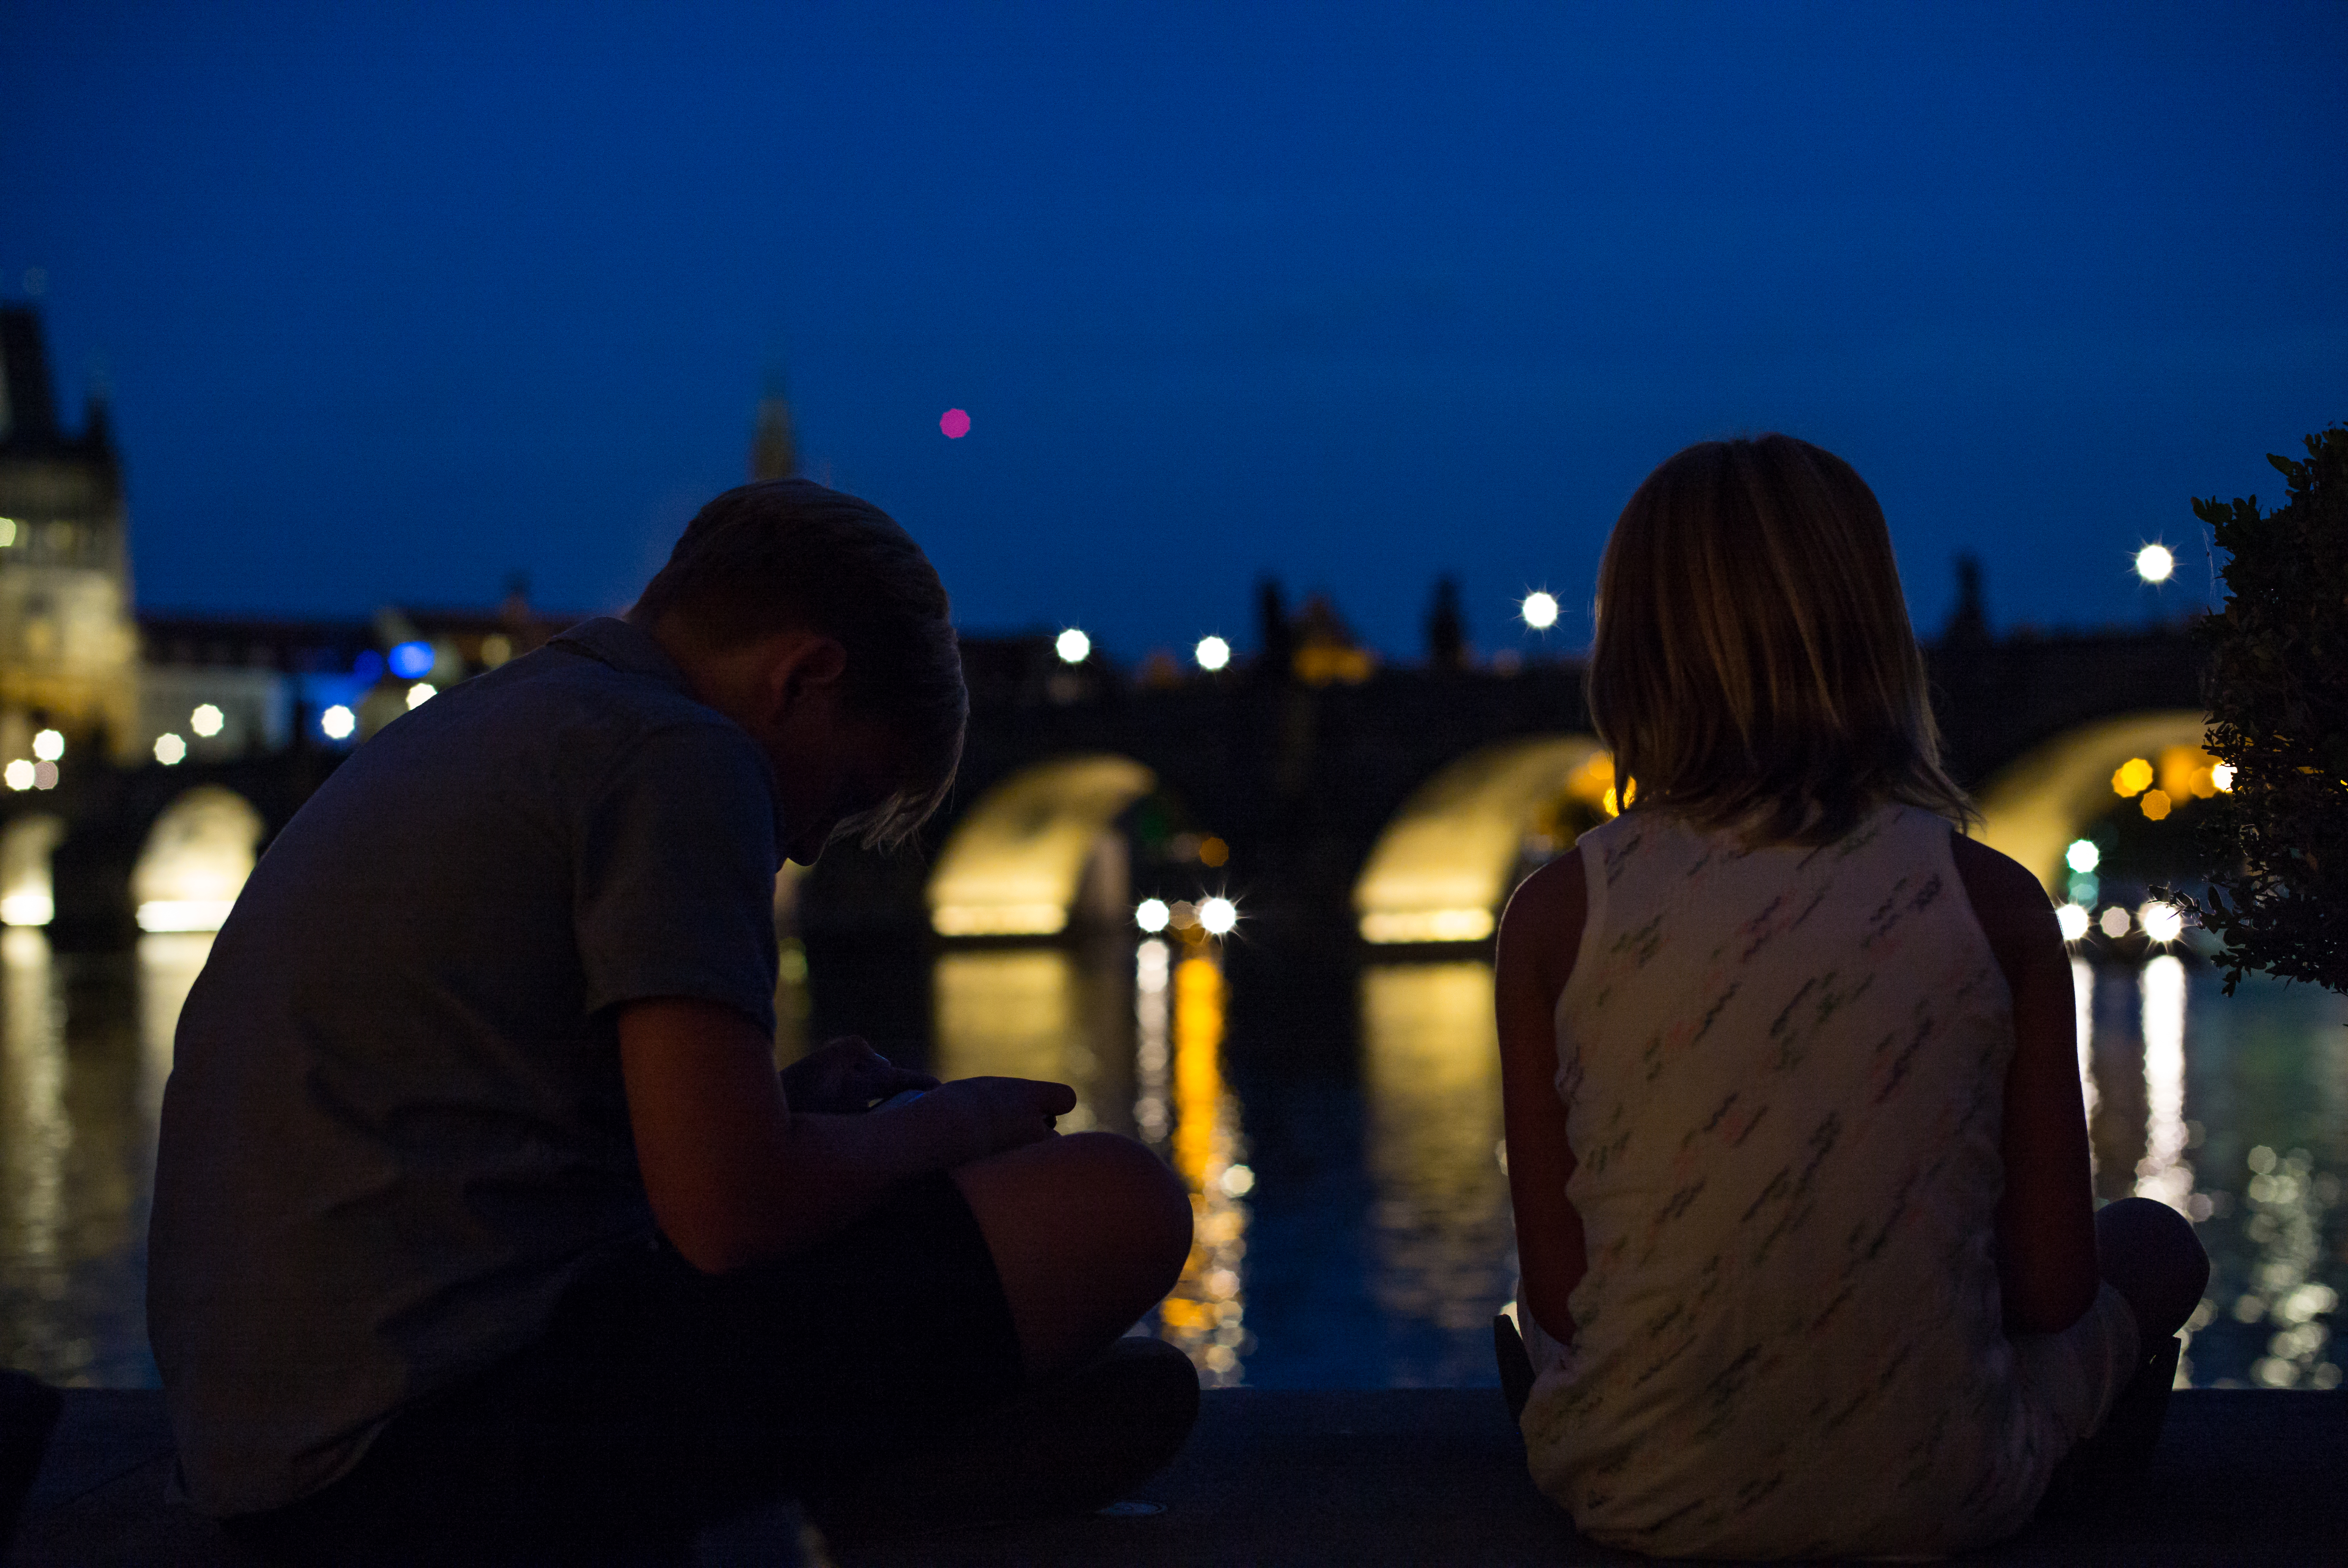
light, architecture, bridge, night, city, river, crowd, cityscape, panorama, summer, travel, europe, evening, glow, prague, tourism, lighting, kids, children, m, temple, spires, praga, 50, silhouettes, leica, 240, summilux, karluv, most, charles, vltava, reka, moldau, czech, czechia, cesko, praha, praag, prag, hergetova, cihelna